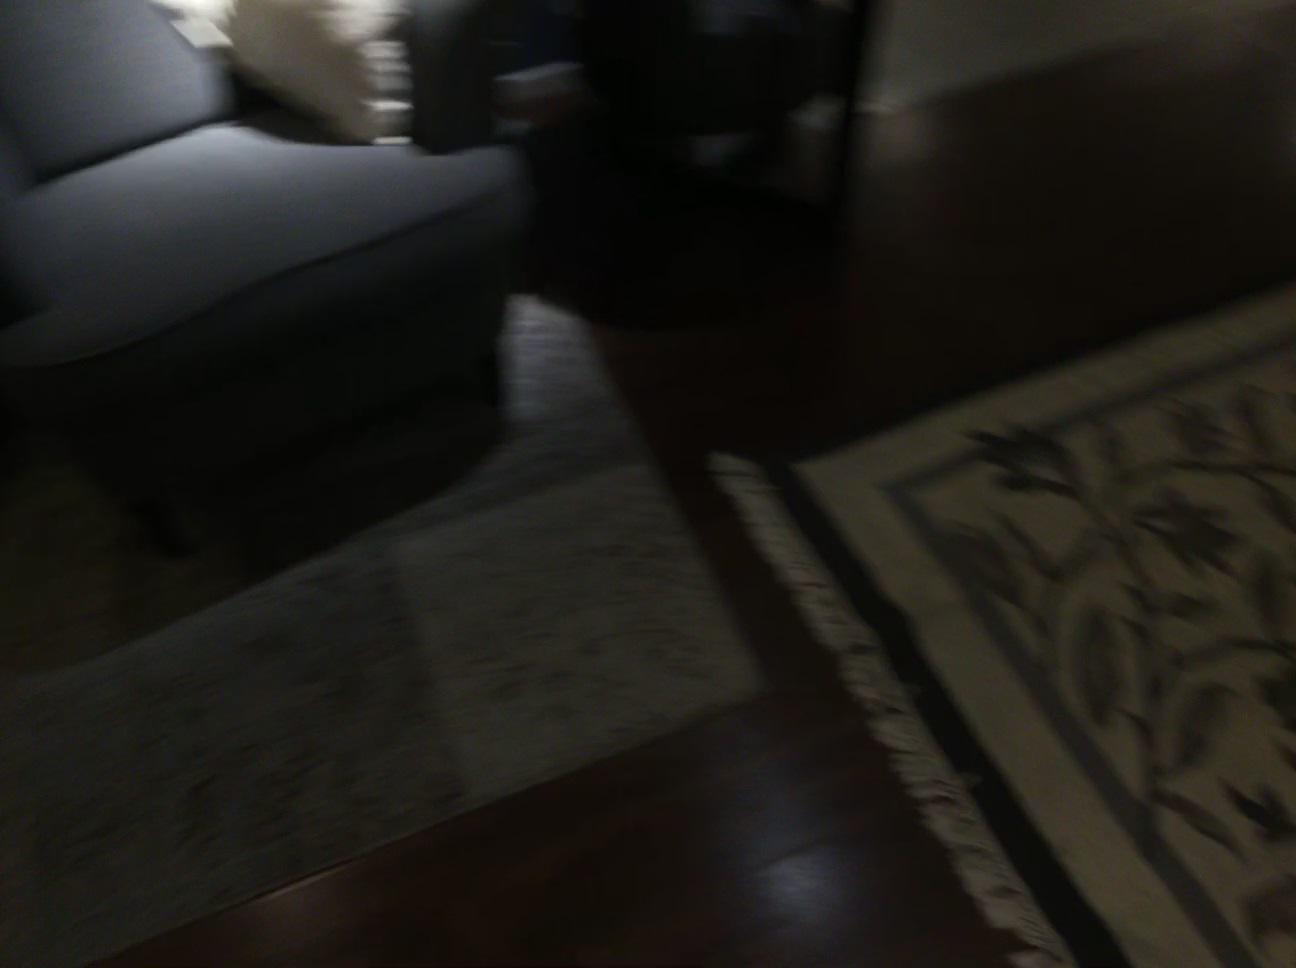
Question: In the image, there is the couch. Pinpoint several points within the vacant space situated right of the couch from the camera's perspective. Your final answer should be formatted as a list of tuples, i.e. [(x1, y1), ...], where each tuple contains the x and y coordinates of a point satisfying the conditions above. The coordinates should be between 0 and 1, indicating the normalized pixel locations of the points.
Answer: [(0.535, 0.550), (0.553, 0.611), (0.573, 0.678), (0.528, 0.336), (0.542, 0.378), (0.558, 0.425), (0.575, 0.475), (0.593, 0.530), (0.613, 0.589), (0.636, 0.655), (0.576, 0.320), (0.593, 0.362), (0.610, 0.407), (0.629, 0.457), (0.650, 0.509), (0.672, 0.568), (0.624, 0.305), (0.642, 0.346), (0.661, 0.389), (0.683, 0.438), (0.705, 0.490), (0.731, 0.548), (0.671, 0.289), (0.691, 0.330), (0.712, 0.373), (0.735, 0.419), (0.761, 0.471), (0.718, 0.274), (0.740, 0.313), (0.762, 0.355), (0.788, 0.402)]